Neolithic

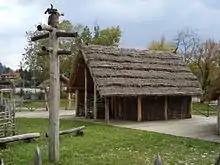
Reconstruction of Neolithic house in Tuzla, Bosnia and Herzegovina

In East Asia, the earliest sites include the Nanzhuangtou culture around 9500–9000 BC, Pengtoushan culture around 7500–6100 BC, and Peiligang culture around 7000–5000 BC. The prehistoric Beifudi site near Yixian in Hebei Province, China, contains relics of a culture contemporaneous with the Cishan and Xinglongwa cultures of about 6000–5000 BC, Neolithic cultures east of the Taihang Mountains, filling in an archaeological gap between the two Northern Chinese cultures. The total excavated area is more than , and the collection of Neolithic findings at the site encompasses two phases. Between 3000 and 1900 BC, the Longshan culture existed in the middle and lower Yellow River valley areas of northern China. Towards the end of the 3rd millennium BC, the population decreased sharply in most of the region and many of the larger centres were abandoned, possibly due to environmental change linked to the end of the Holocene Climatic Optimum.